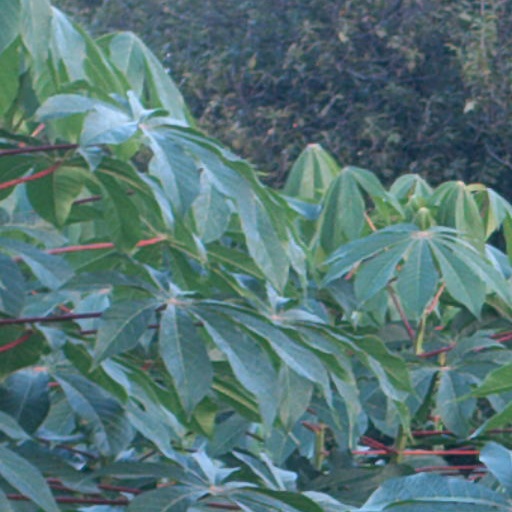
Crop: cassava